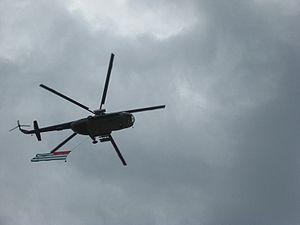
Les forces armées d'Abkhazie, ou armée abkhaze, est l'armée de l'Abkhazie, république autonome sécessionniste de la Géorgie depuis 1992.